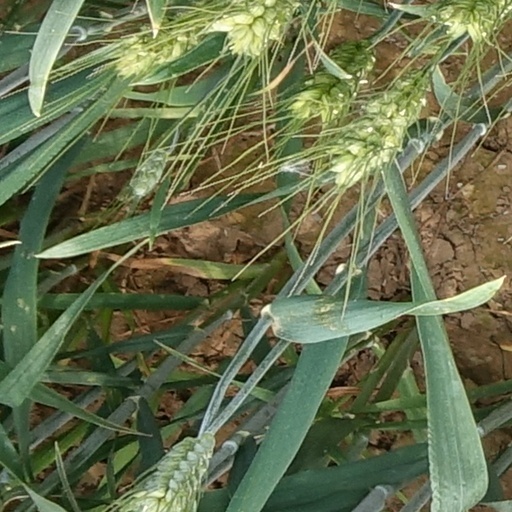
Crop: wheat